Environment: real
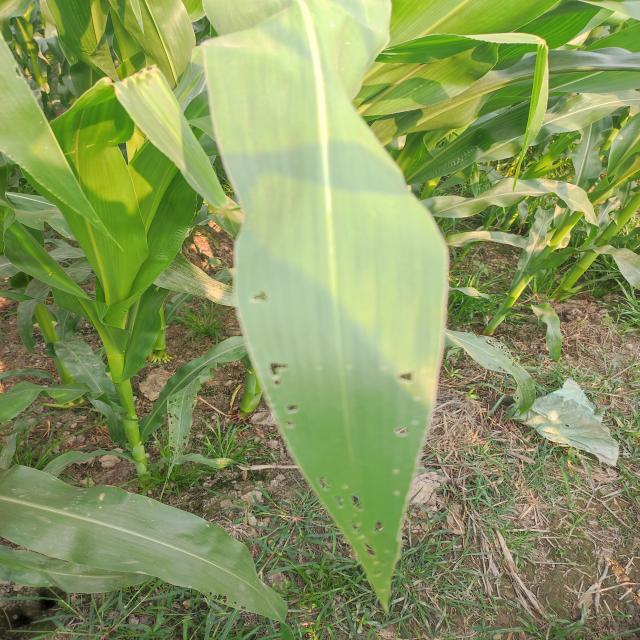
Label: fall_armyworm